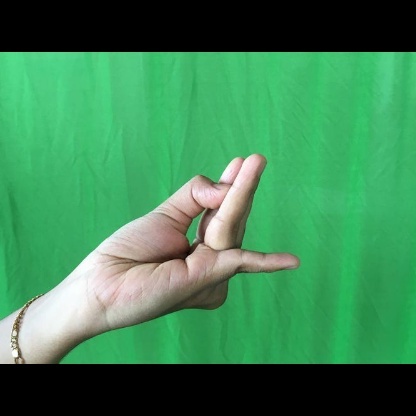
Mudra: Chaturam